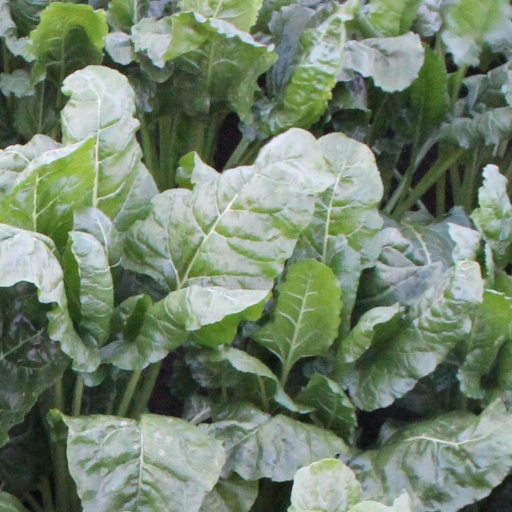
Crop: sugar beet